Sawtooth National Forest

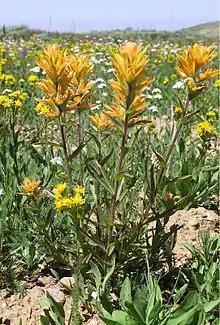
"Castilleja christii", Christ's Indian paintbrush

Exotic species (also known as invasive or non-native species) are often unintentionally introduced by people traveling from outside the forest by sticking to vehicle tires, shoes, or cattle and are usually found near roadways, campgrounds, and other areas used by people. The Forest Service has an invasive species control effort that identifies and attempts to contain the further spread of non-native plants. Invasive plants of particular concern in the forest include spotted knapweed, yellow starthistle, rush skeletonweed, leafy spurge, and cheatgrass.